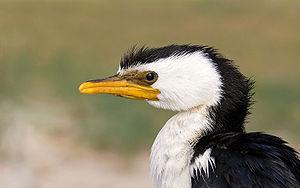
Le Cormoran pie est une espèce d'oiseau de mer endémique d'Australasie et Malaisie.